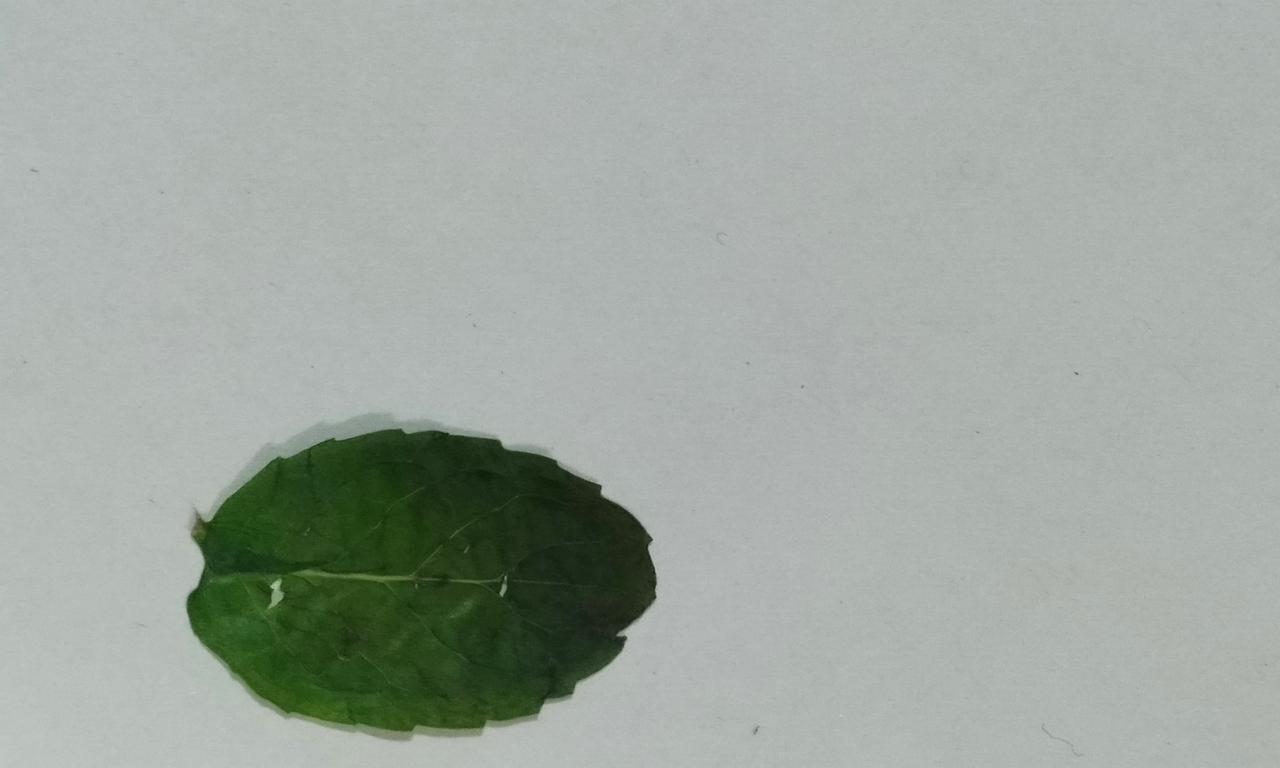
Label: Dried